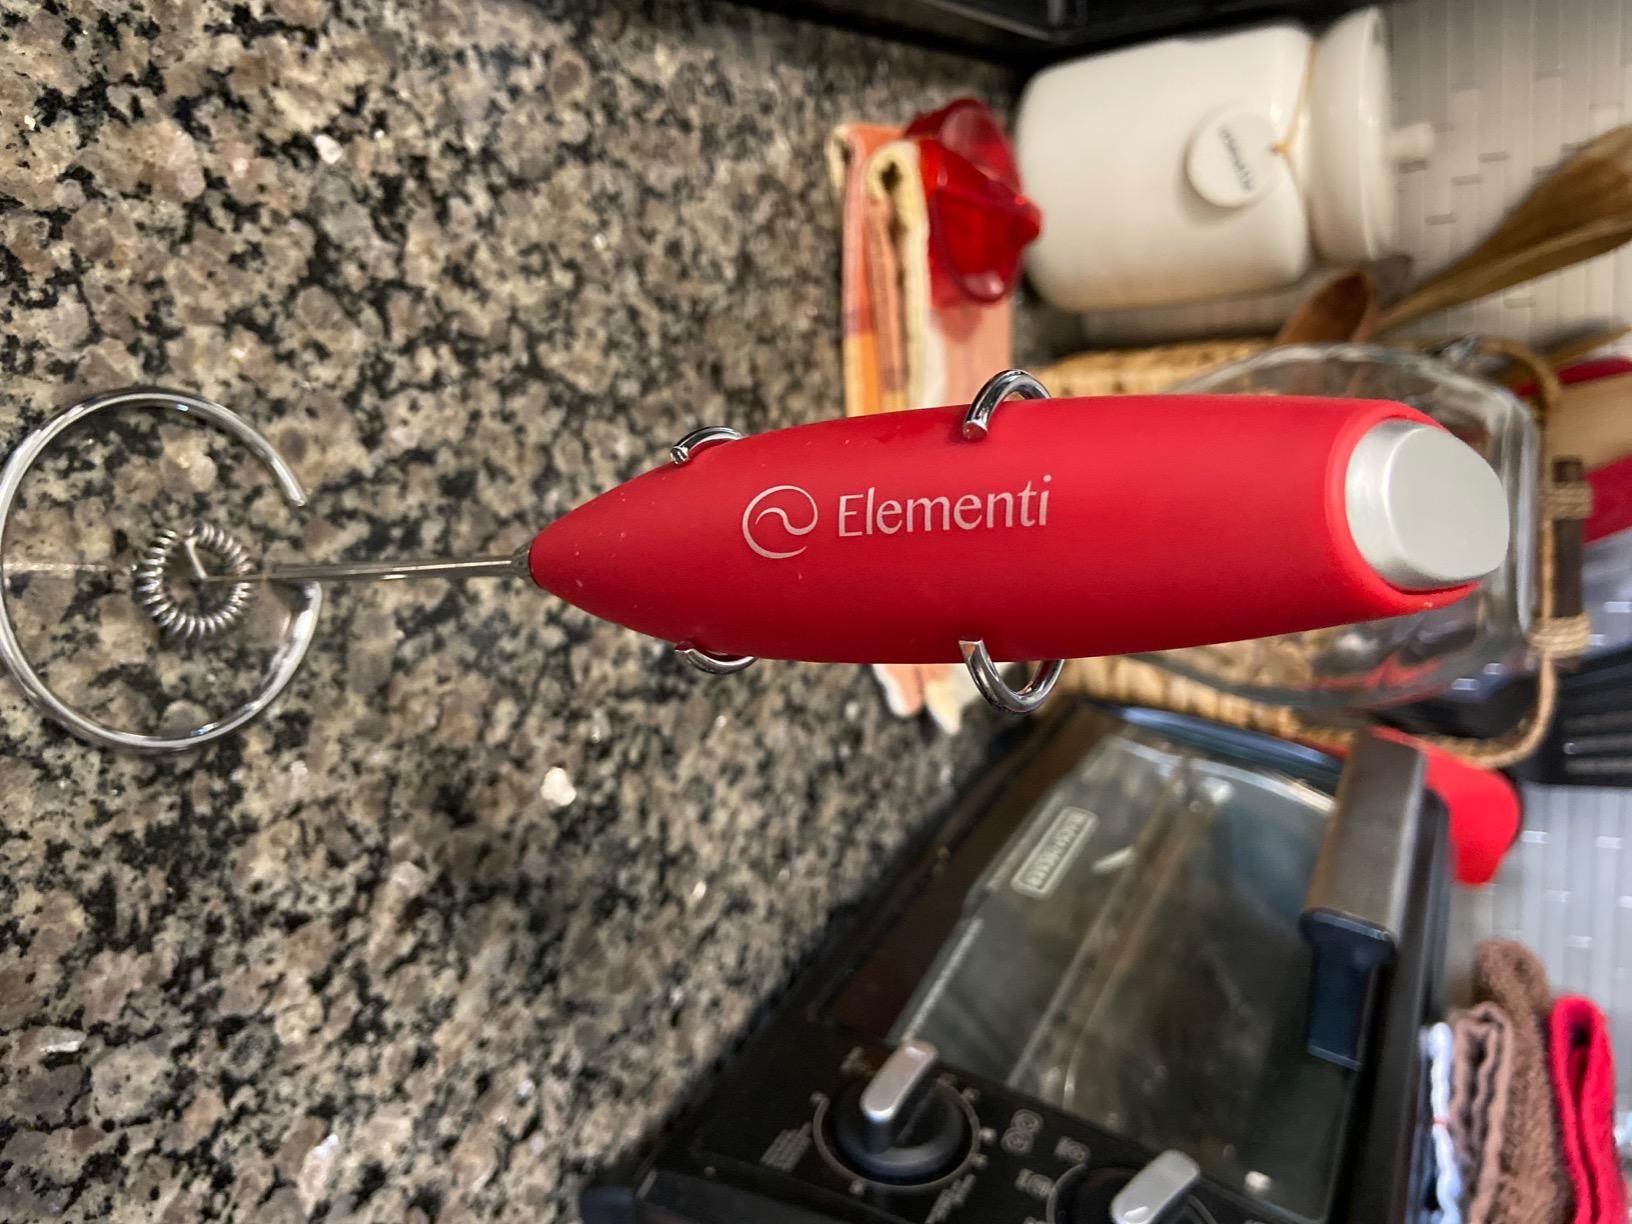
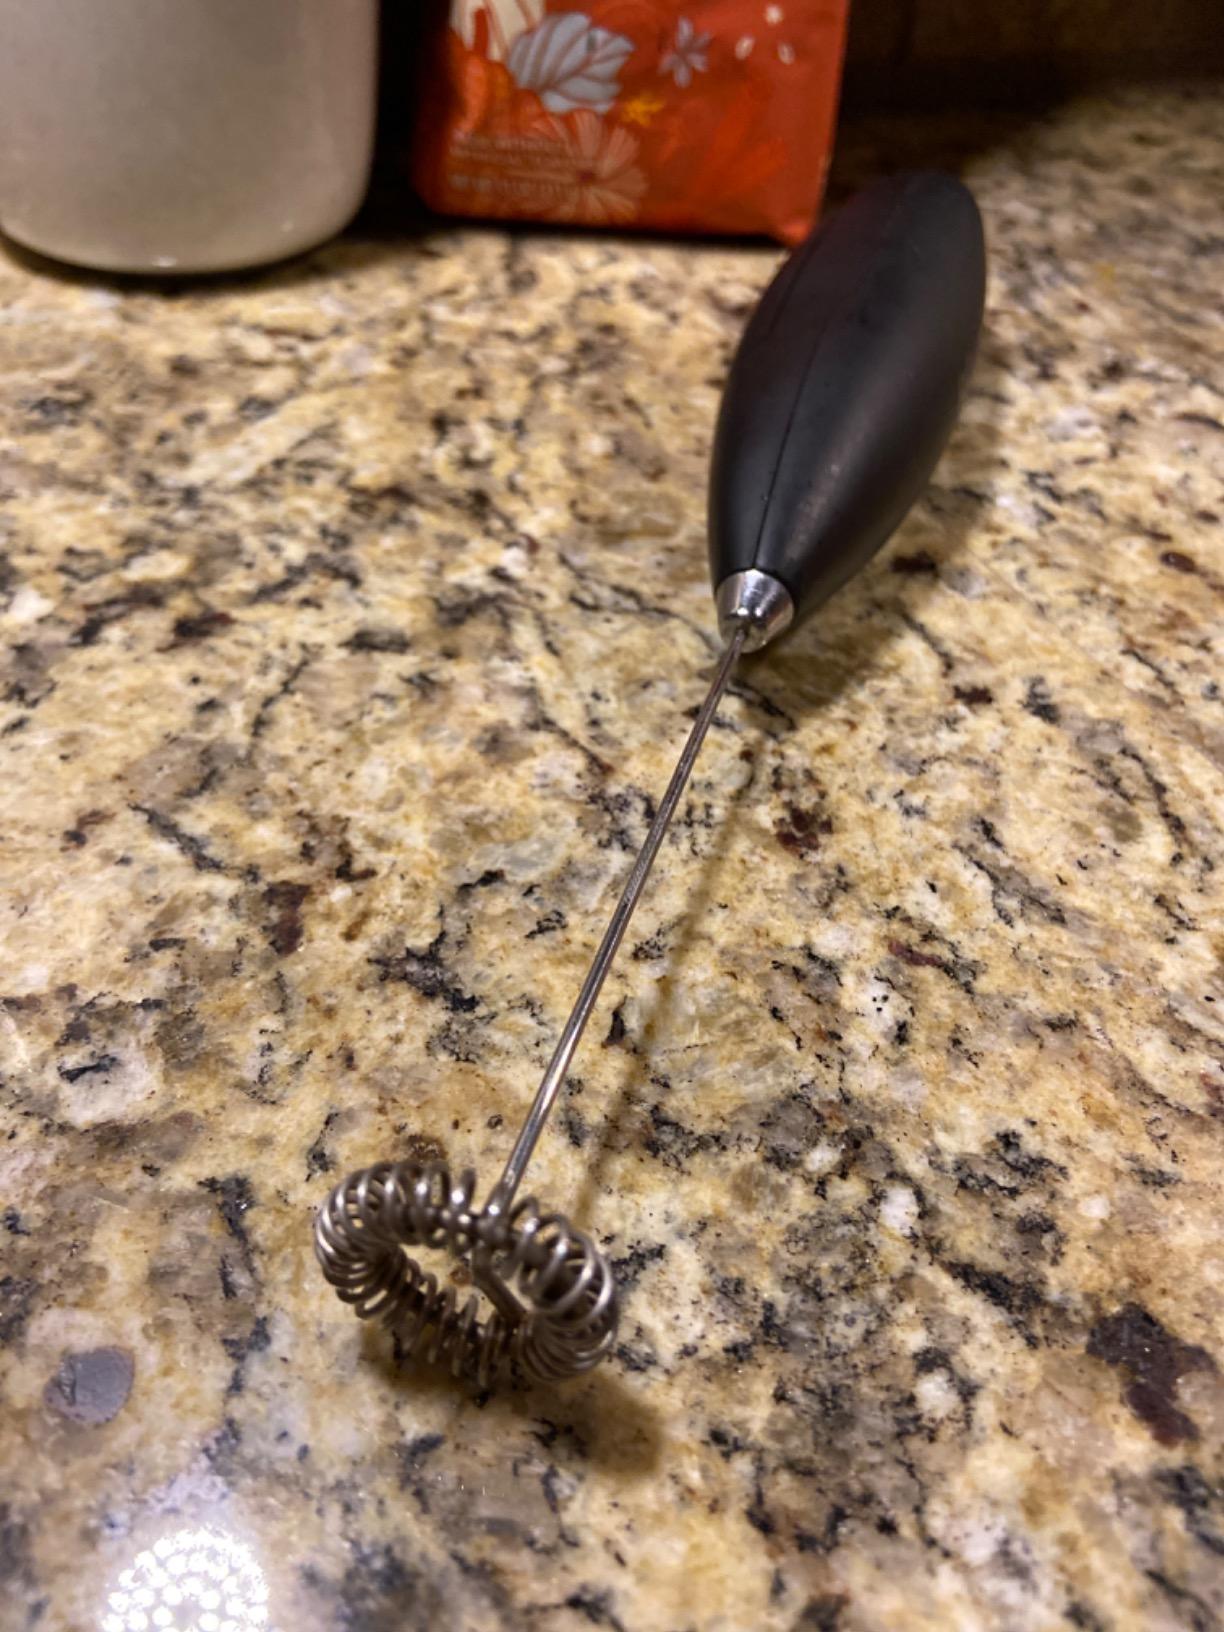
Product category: items_mixer
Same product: no